Teodulo Mabellini

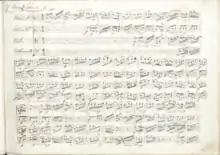
Autograph of the scherzo "Il fiume" (1870), conserved in Florence

Between 1870 and 1871 he was considered, along with many other composers such as Giuseepe Verdi, for the position of successor to Maestro Mercadante in the management of San Pietro a Majella Conservatory on Naples, which was given to Lauro Rossi in the end. In 1874, he was fired by the Philharmonic Society after thirty years of contribution, and replaced by Jefte Sbolci. From that moment on, Mabellini began a sort of decline. He expressed the desire to compose new operas, but the librettists found him to be outdated after having been absent from the theatrical scene for almost twenty year. This was a feeling also shared with the "impresari" (managers) who resumed his past success with mediocre secondary theater companies, which was a trend that the old maestro (Mabellini) couldn’t oppose. In 1874, he composed a "Danza dei folletti", and in 1878 he wrote the cantata "Michelangelo Buonarroti", but from then on, he found little support even in publishing (two of his editors, Guidi from Florence and Lucca from Milan, who also found themselves in a downfall, which eventually brought them to the merger with Tito Ricordi). In 1880, he donated a mass to the Conservatory of Naples (see "Sources"), and continued to find commissions by aristocrats for a while (a "Messa" for the Duke of San Clemente in 1882, a "Coro per voci bianche e pianoforte" for the Demidoff family in 1885). He also composed for the city (the "Inno all'Arte" for the unveiling of the new face of the Duomo by Emilio De Fabris in 1886), before abandoning compositions altogether in 1887 (this was the year of his last composition: a cantata based on a character of Dante’s for Ugo Martini, see "Sources"). From then on, even though in retirement, he continued to preside over some exams at the Musical Institute until 1894, when he was struck by a progressive paralysis that restricted him to bed, until his death in 1897.